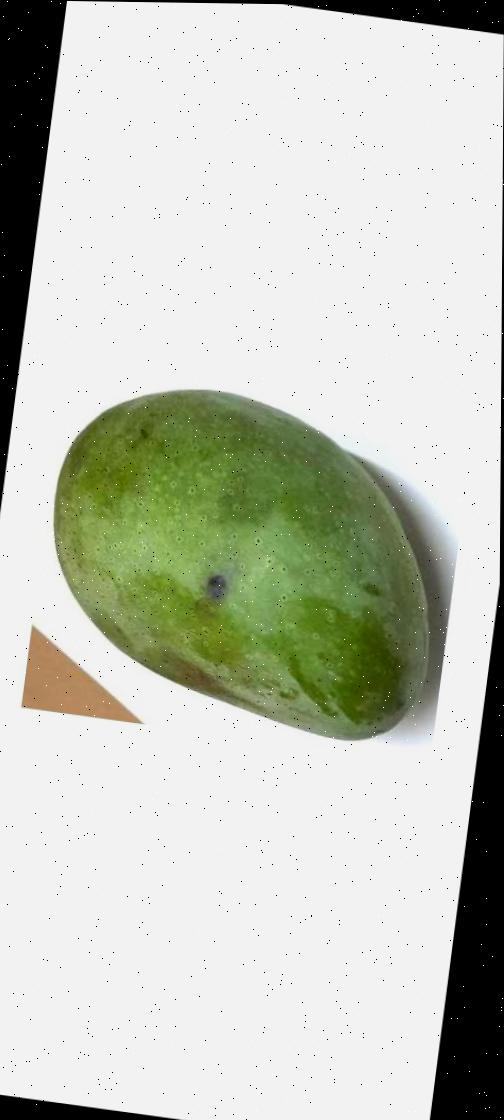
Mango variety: Fazli Classic